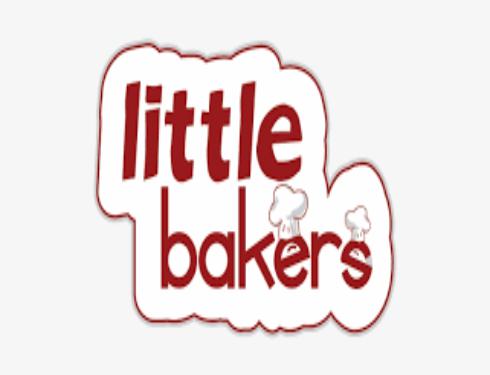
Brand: Baker's
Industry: Food